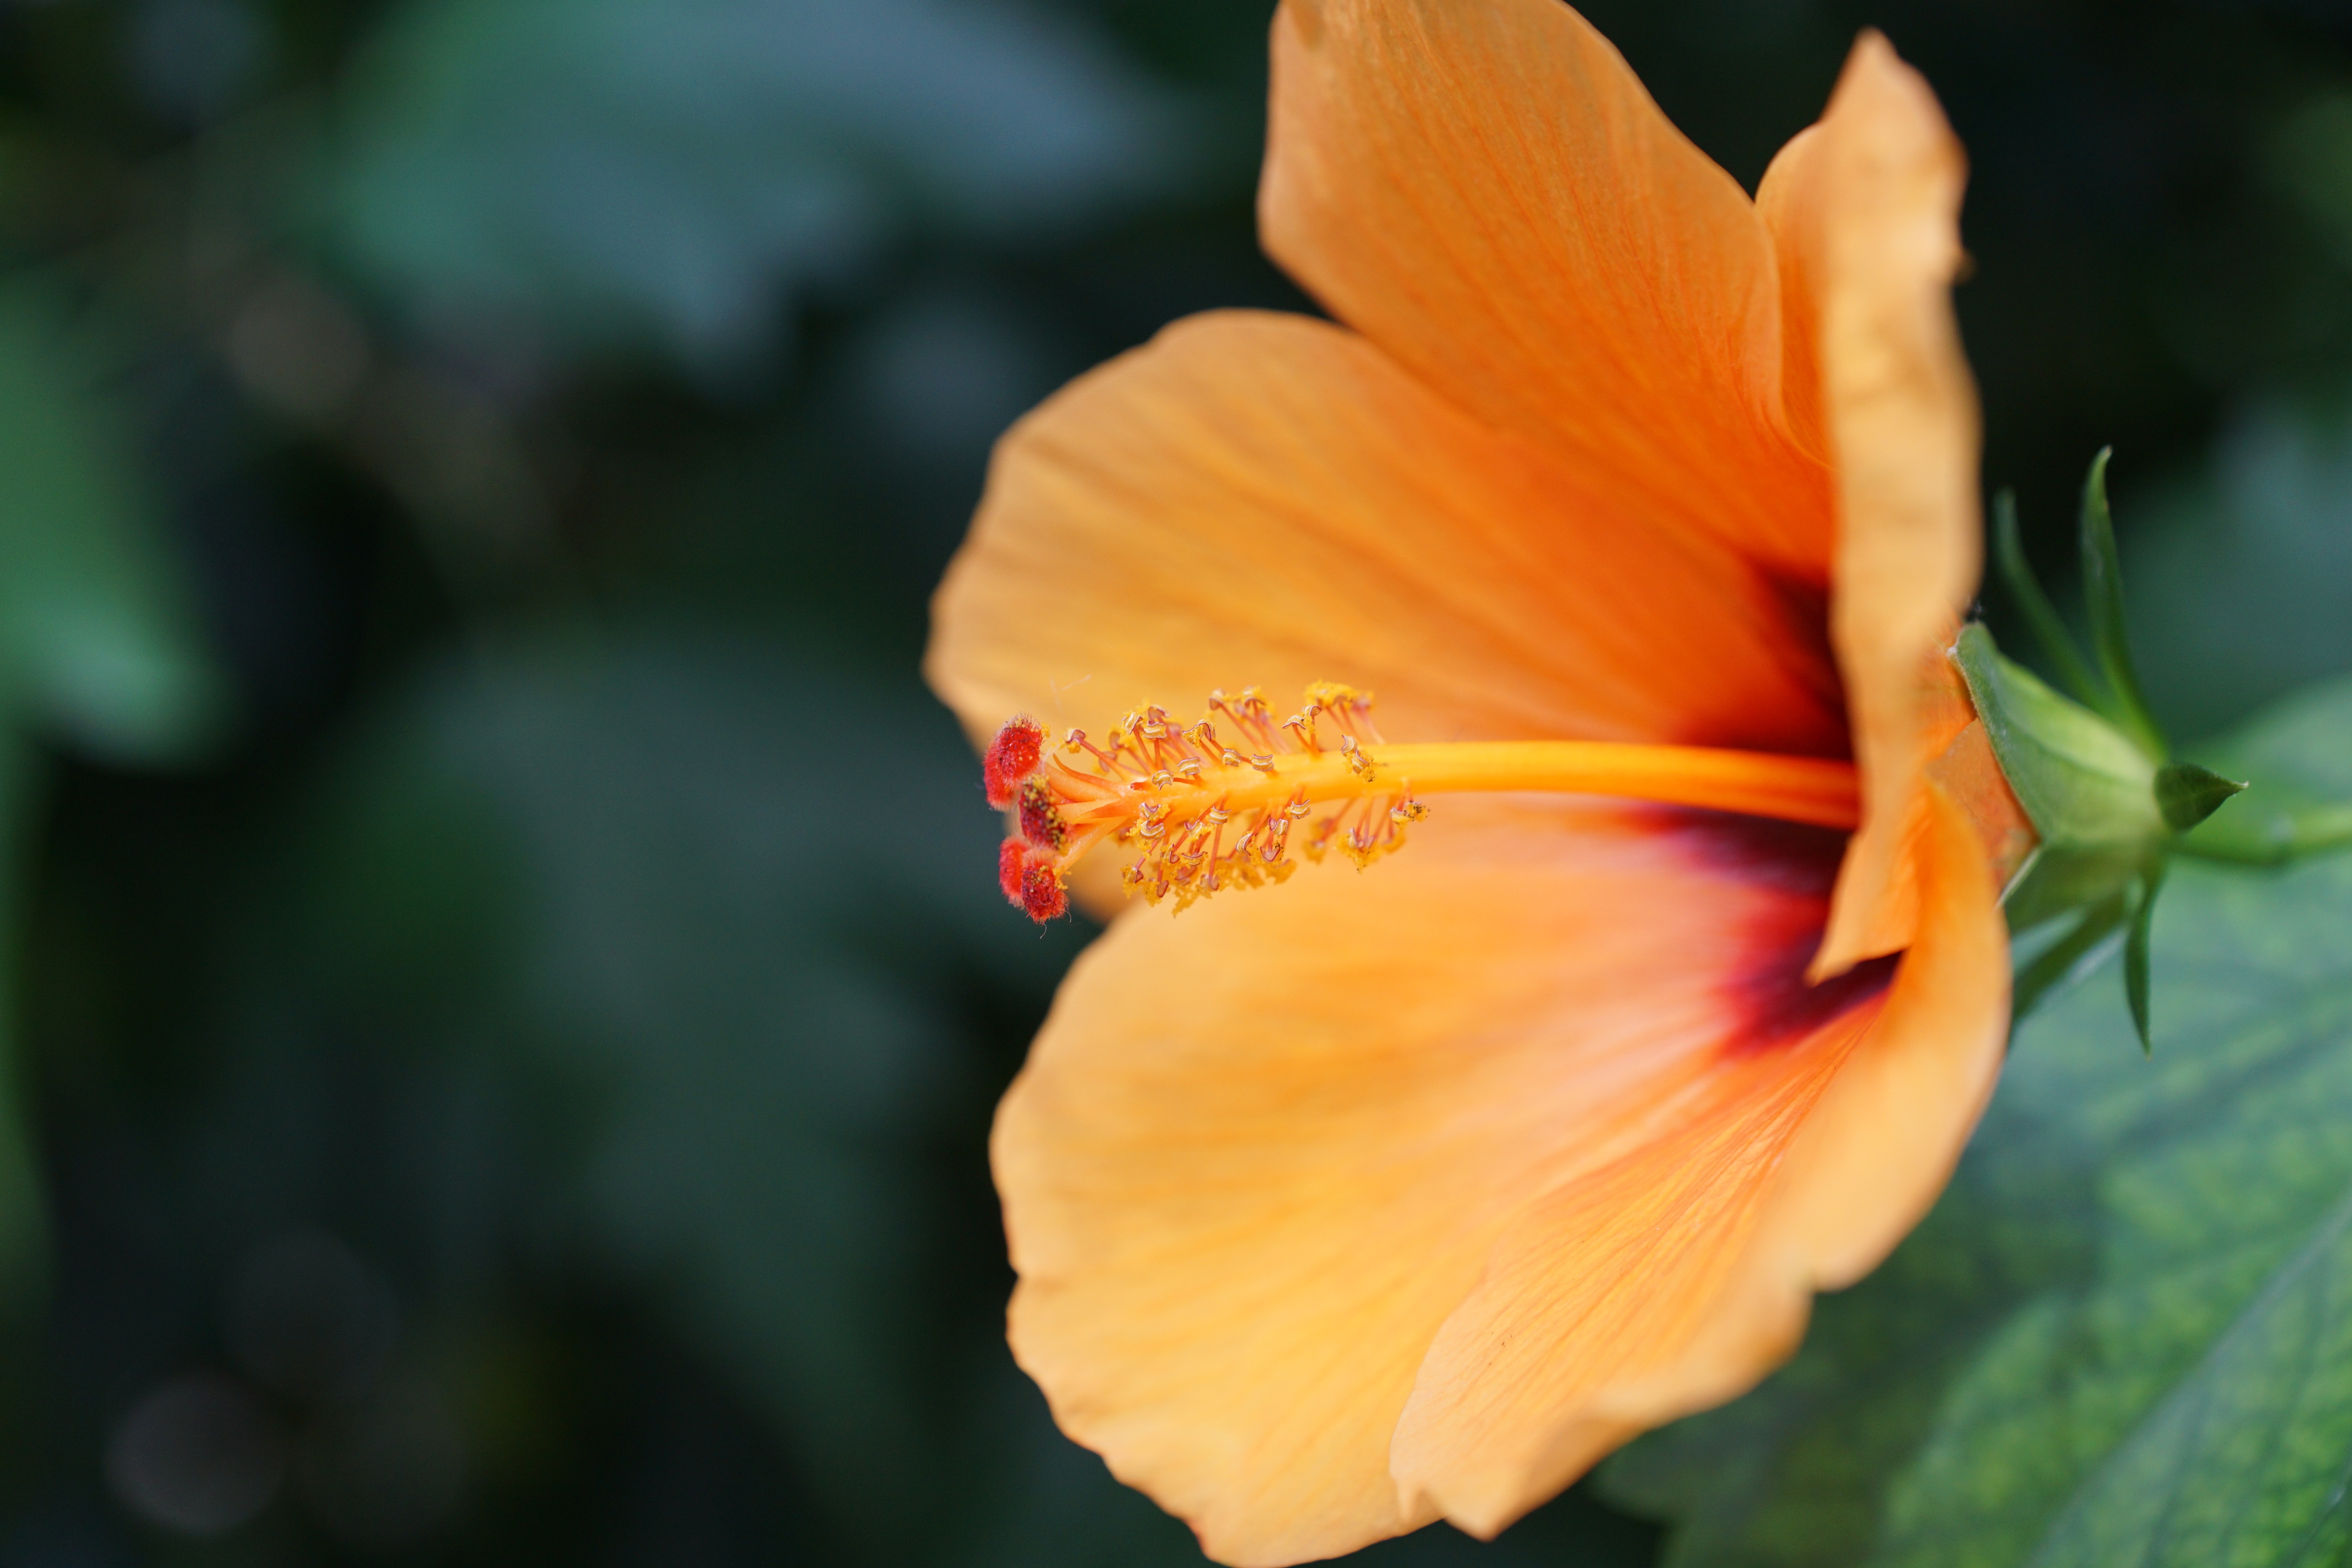
nature, blossom, plant, photography, leaf, flower, petal, bloom, botany, yellow, flora, close up, hibiscus, malvales, daylily, macro photography, flowering plant, mallow, chinese hibiscus, plant stem, land plant